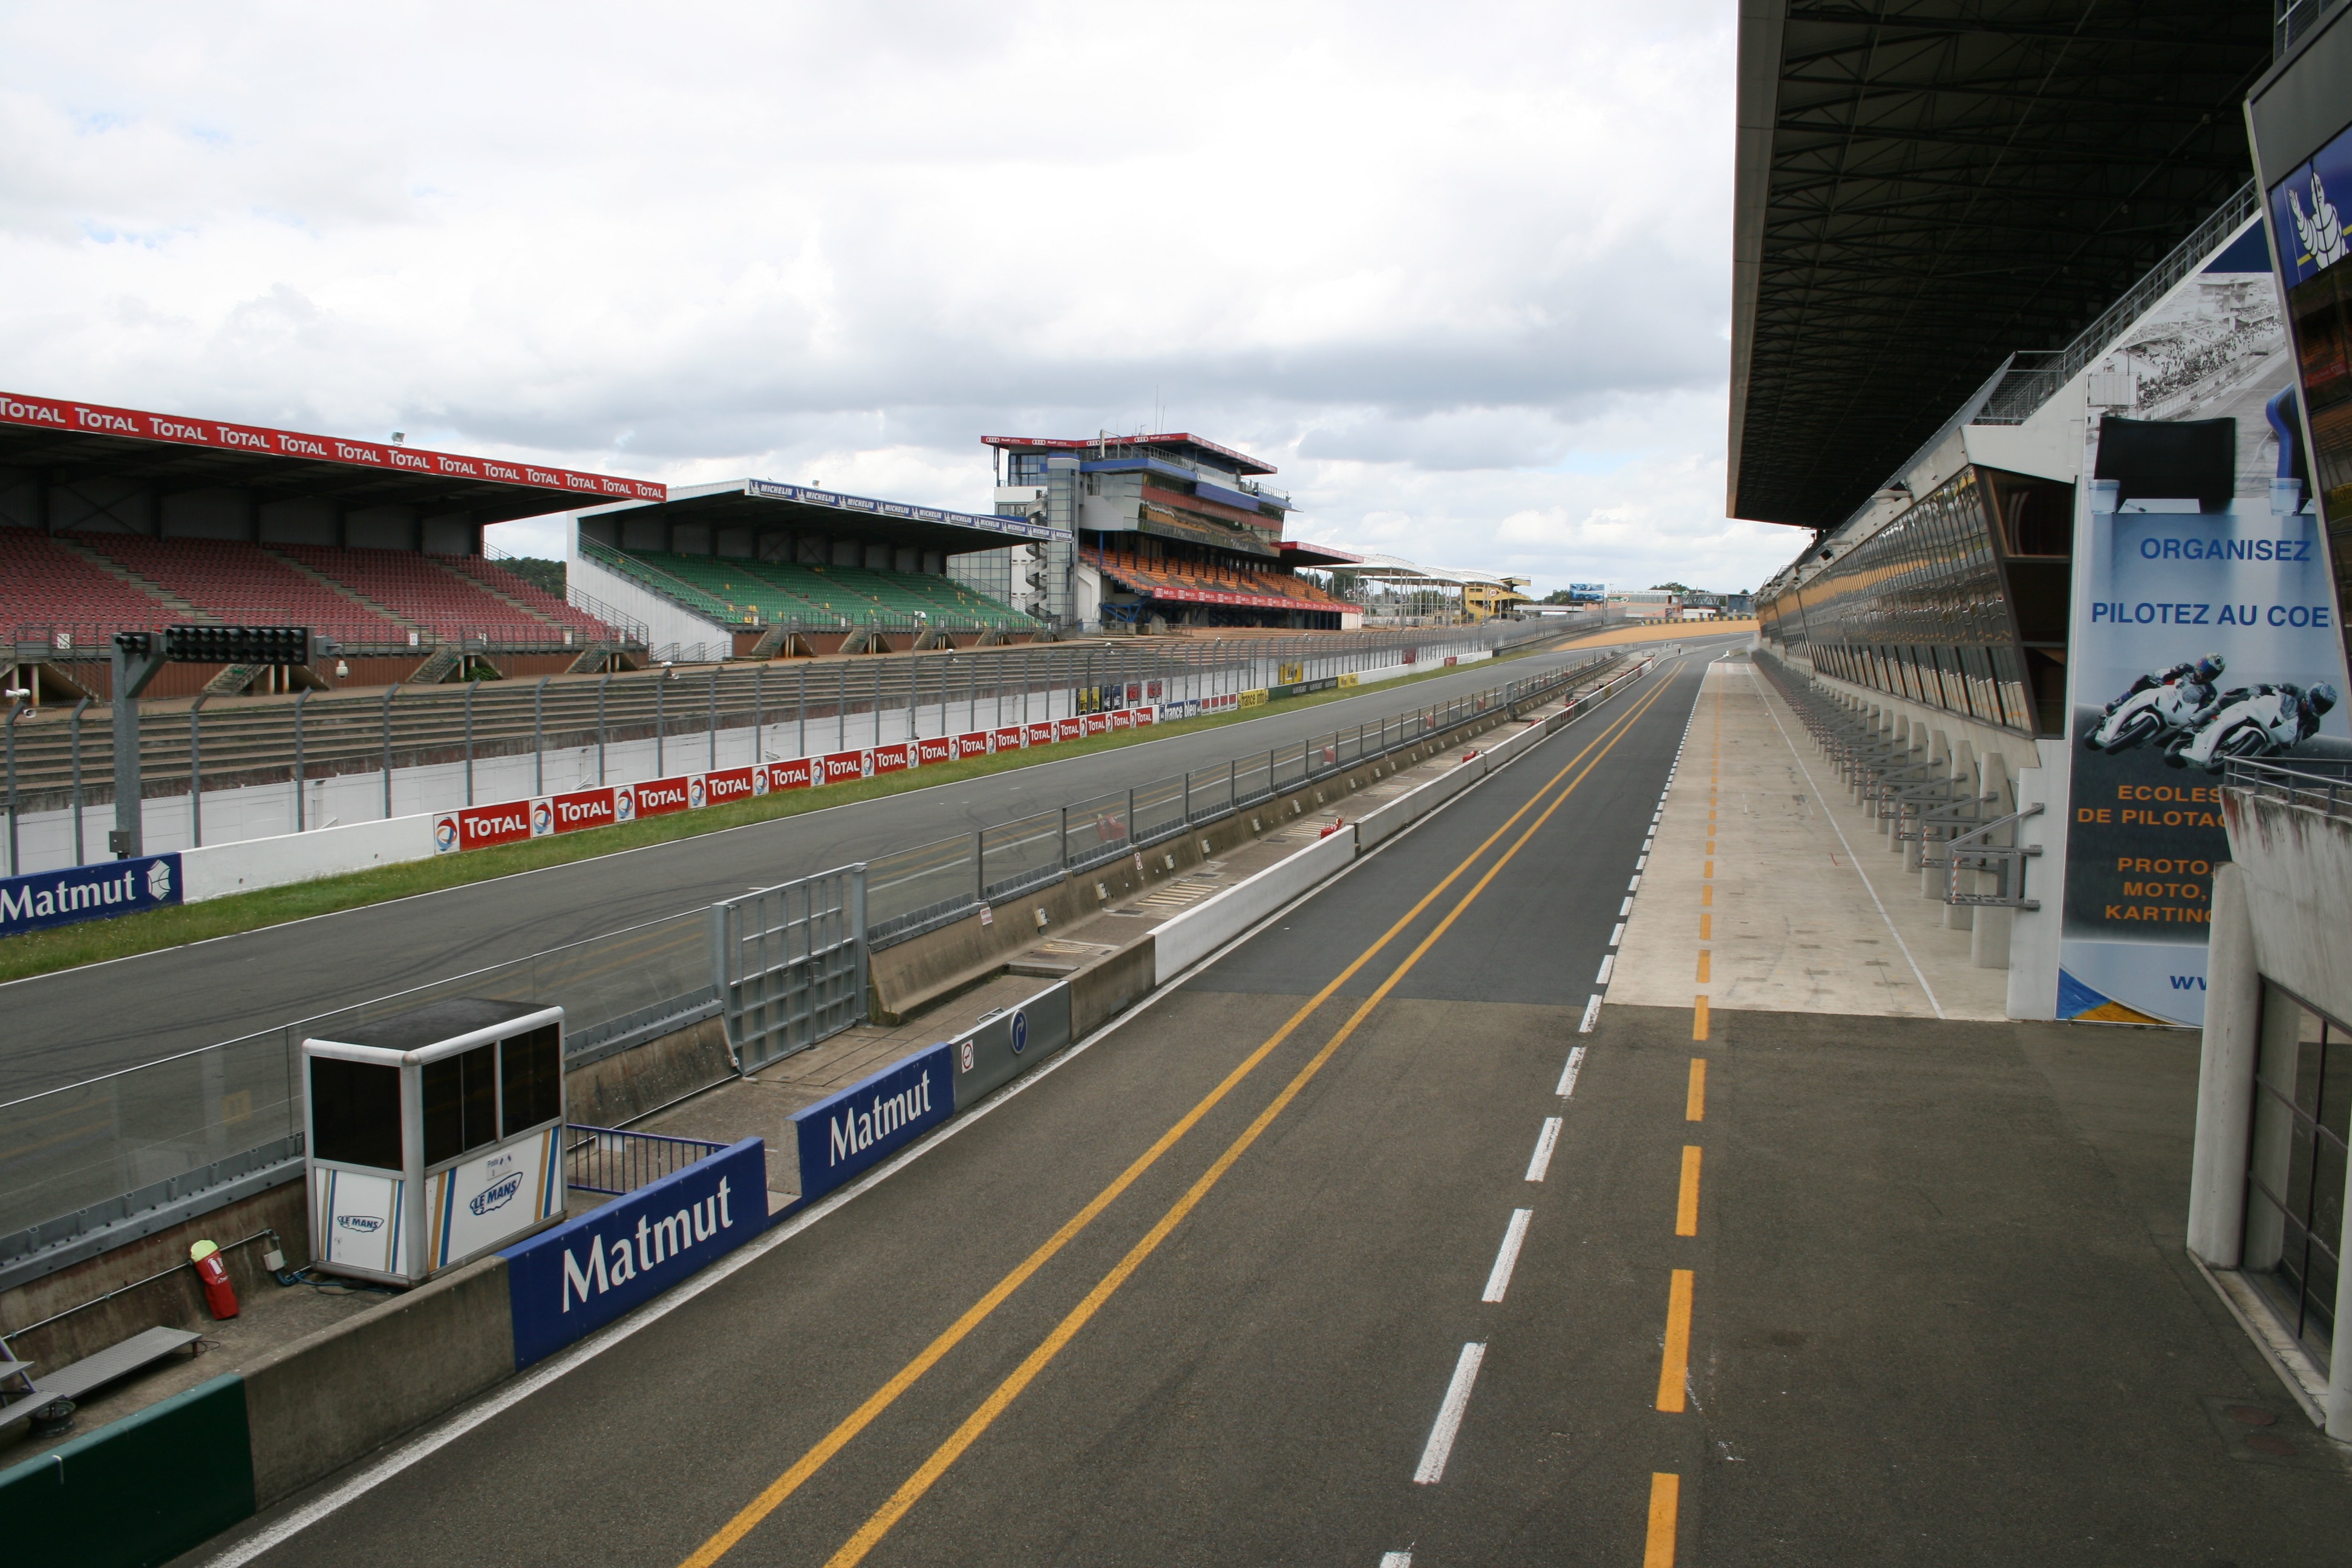
structure, highway, transport, vehicle, lane, stadium, public transport, belgium, arena, infrastructure, race track, le mans, sport venue, controlled access highway, pitsstraat